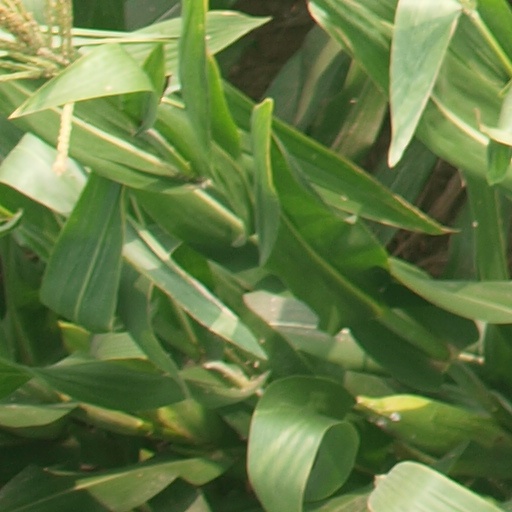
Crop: maize; corn